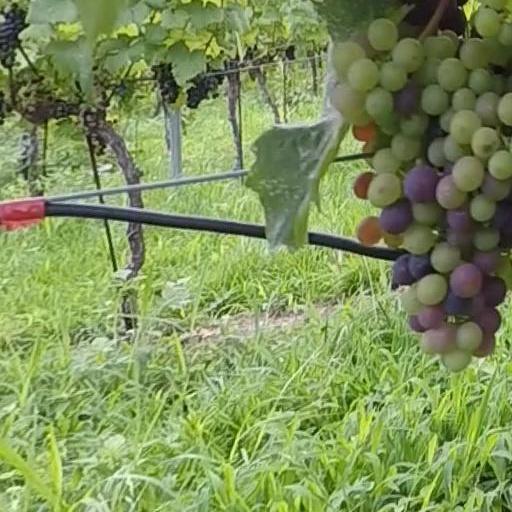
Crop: grape